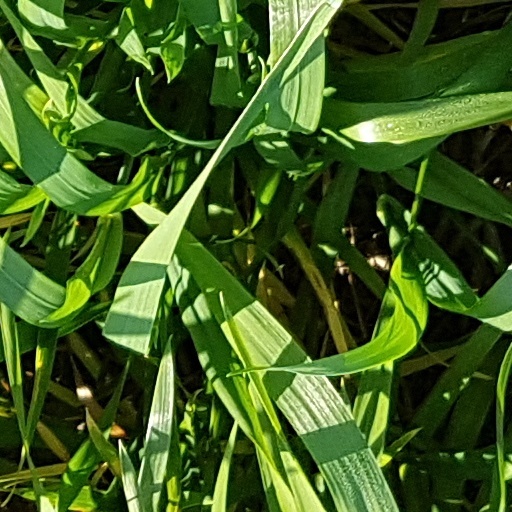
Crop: wheat